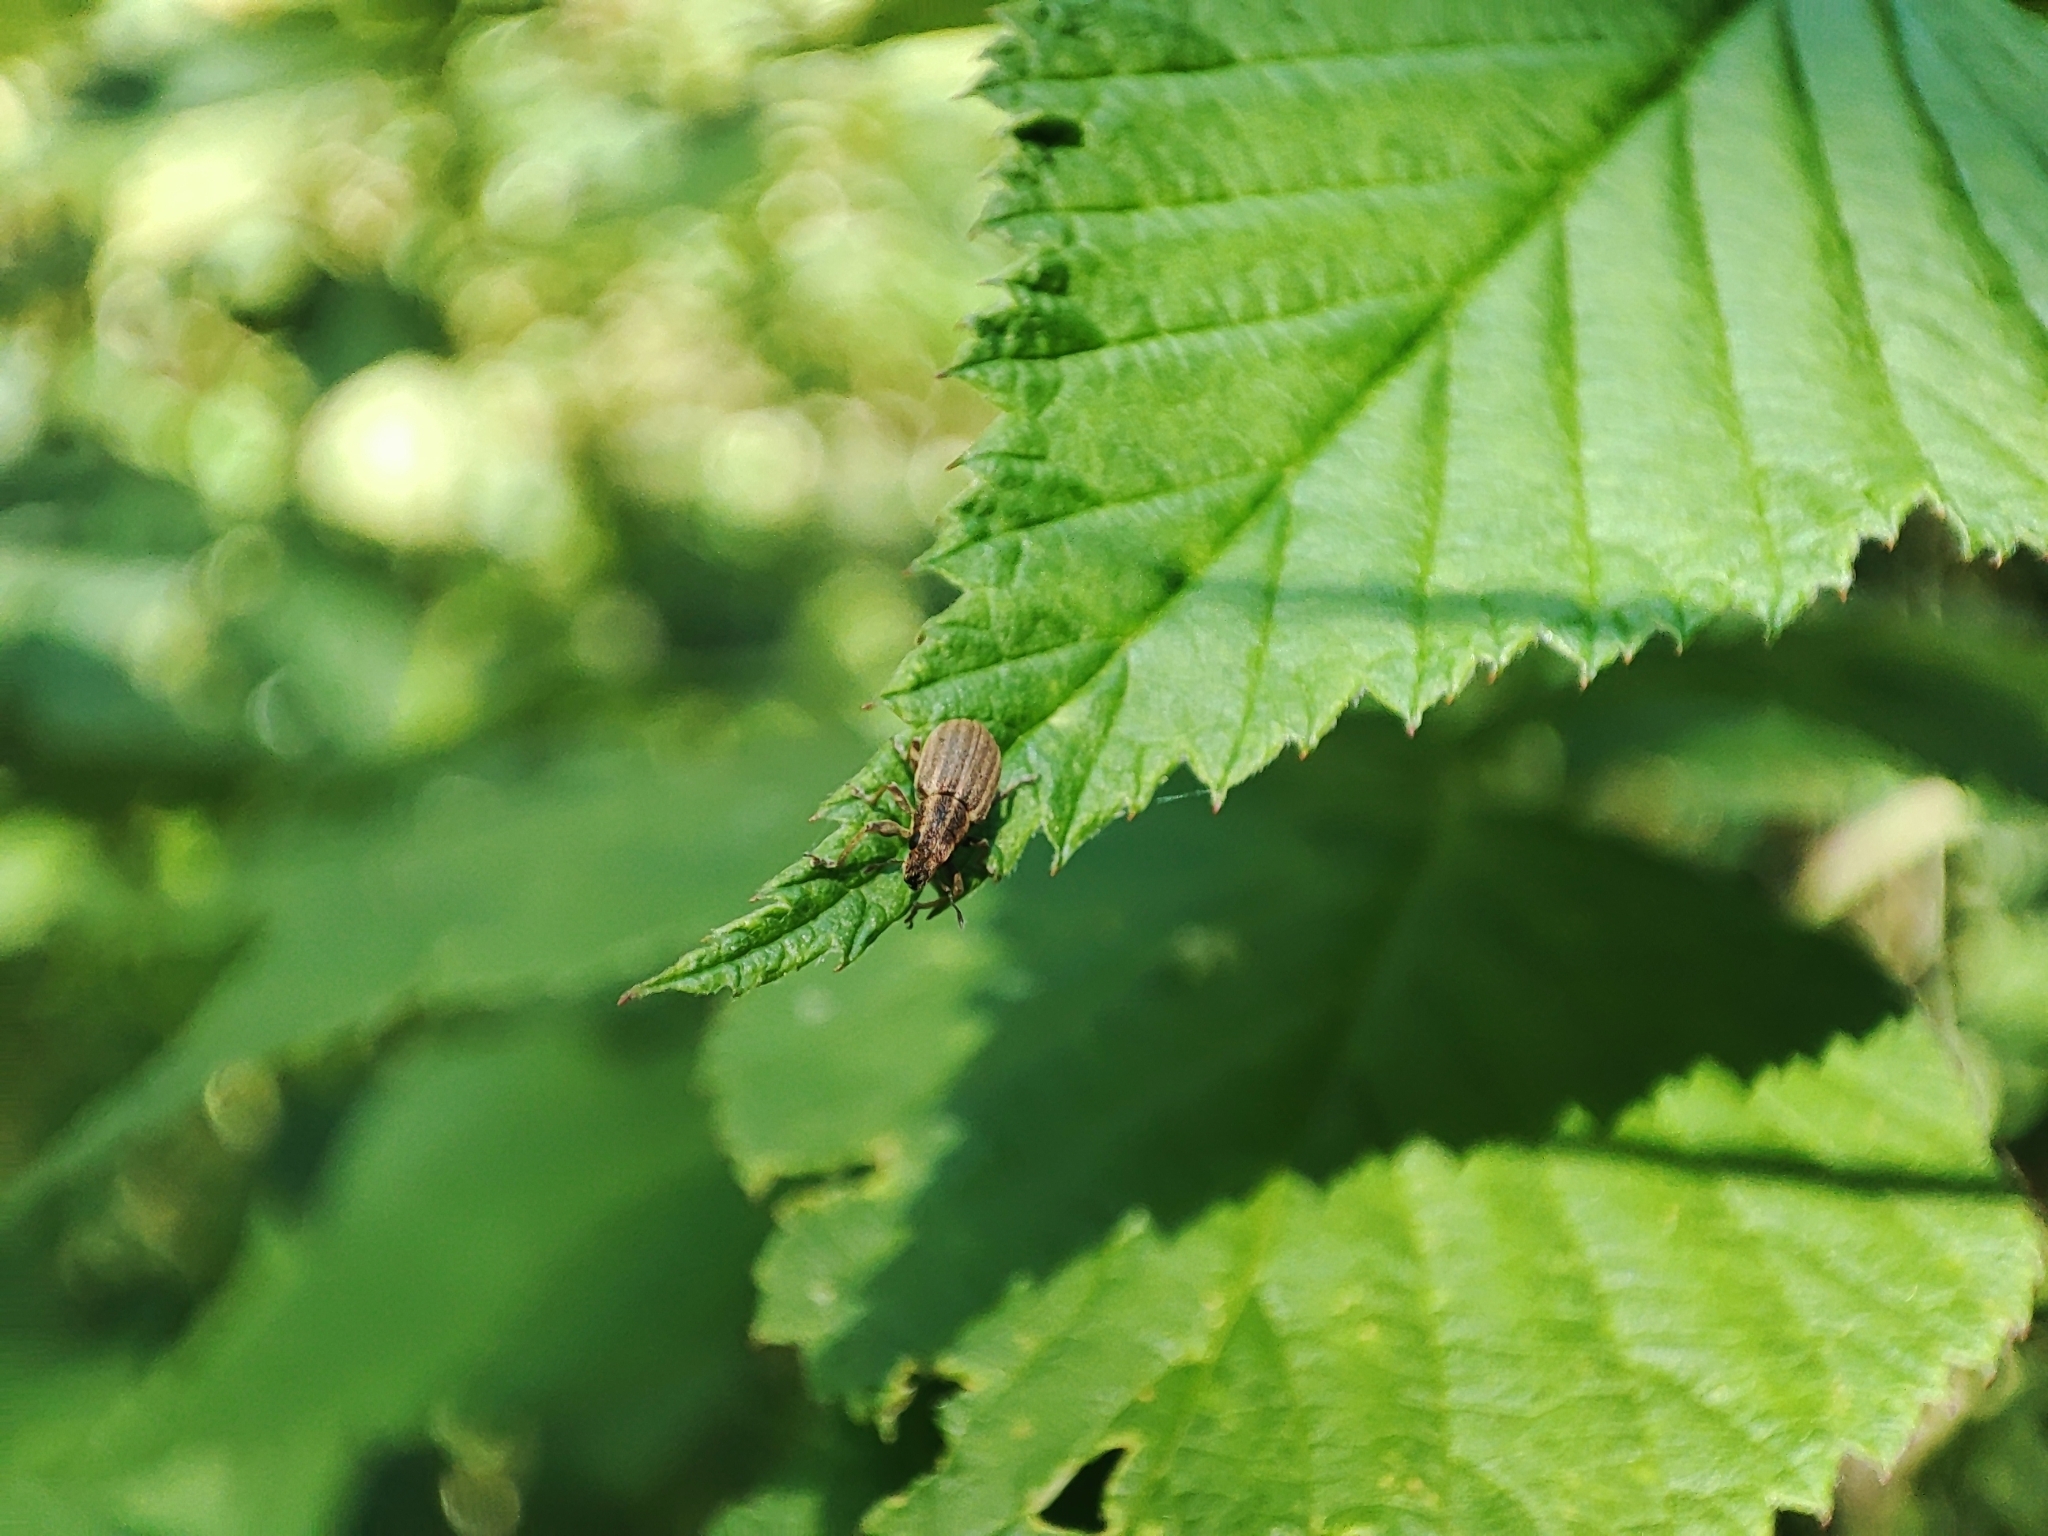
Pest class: pea_leaf_weevil